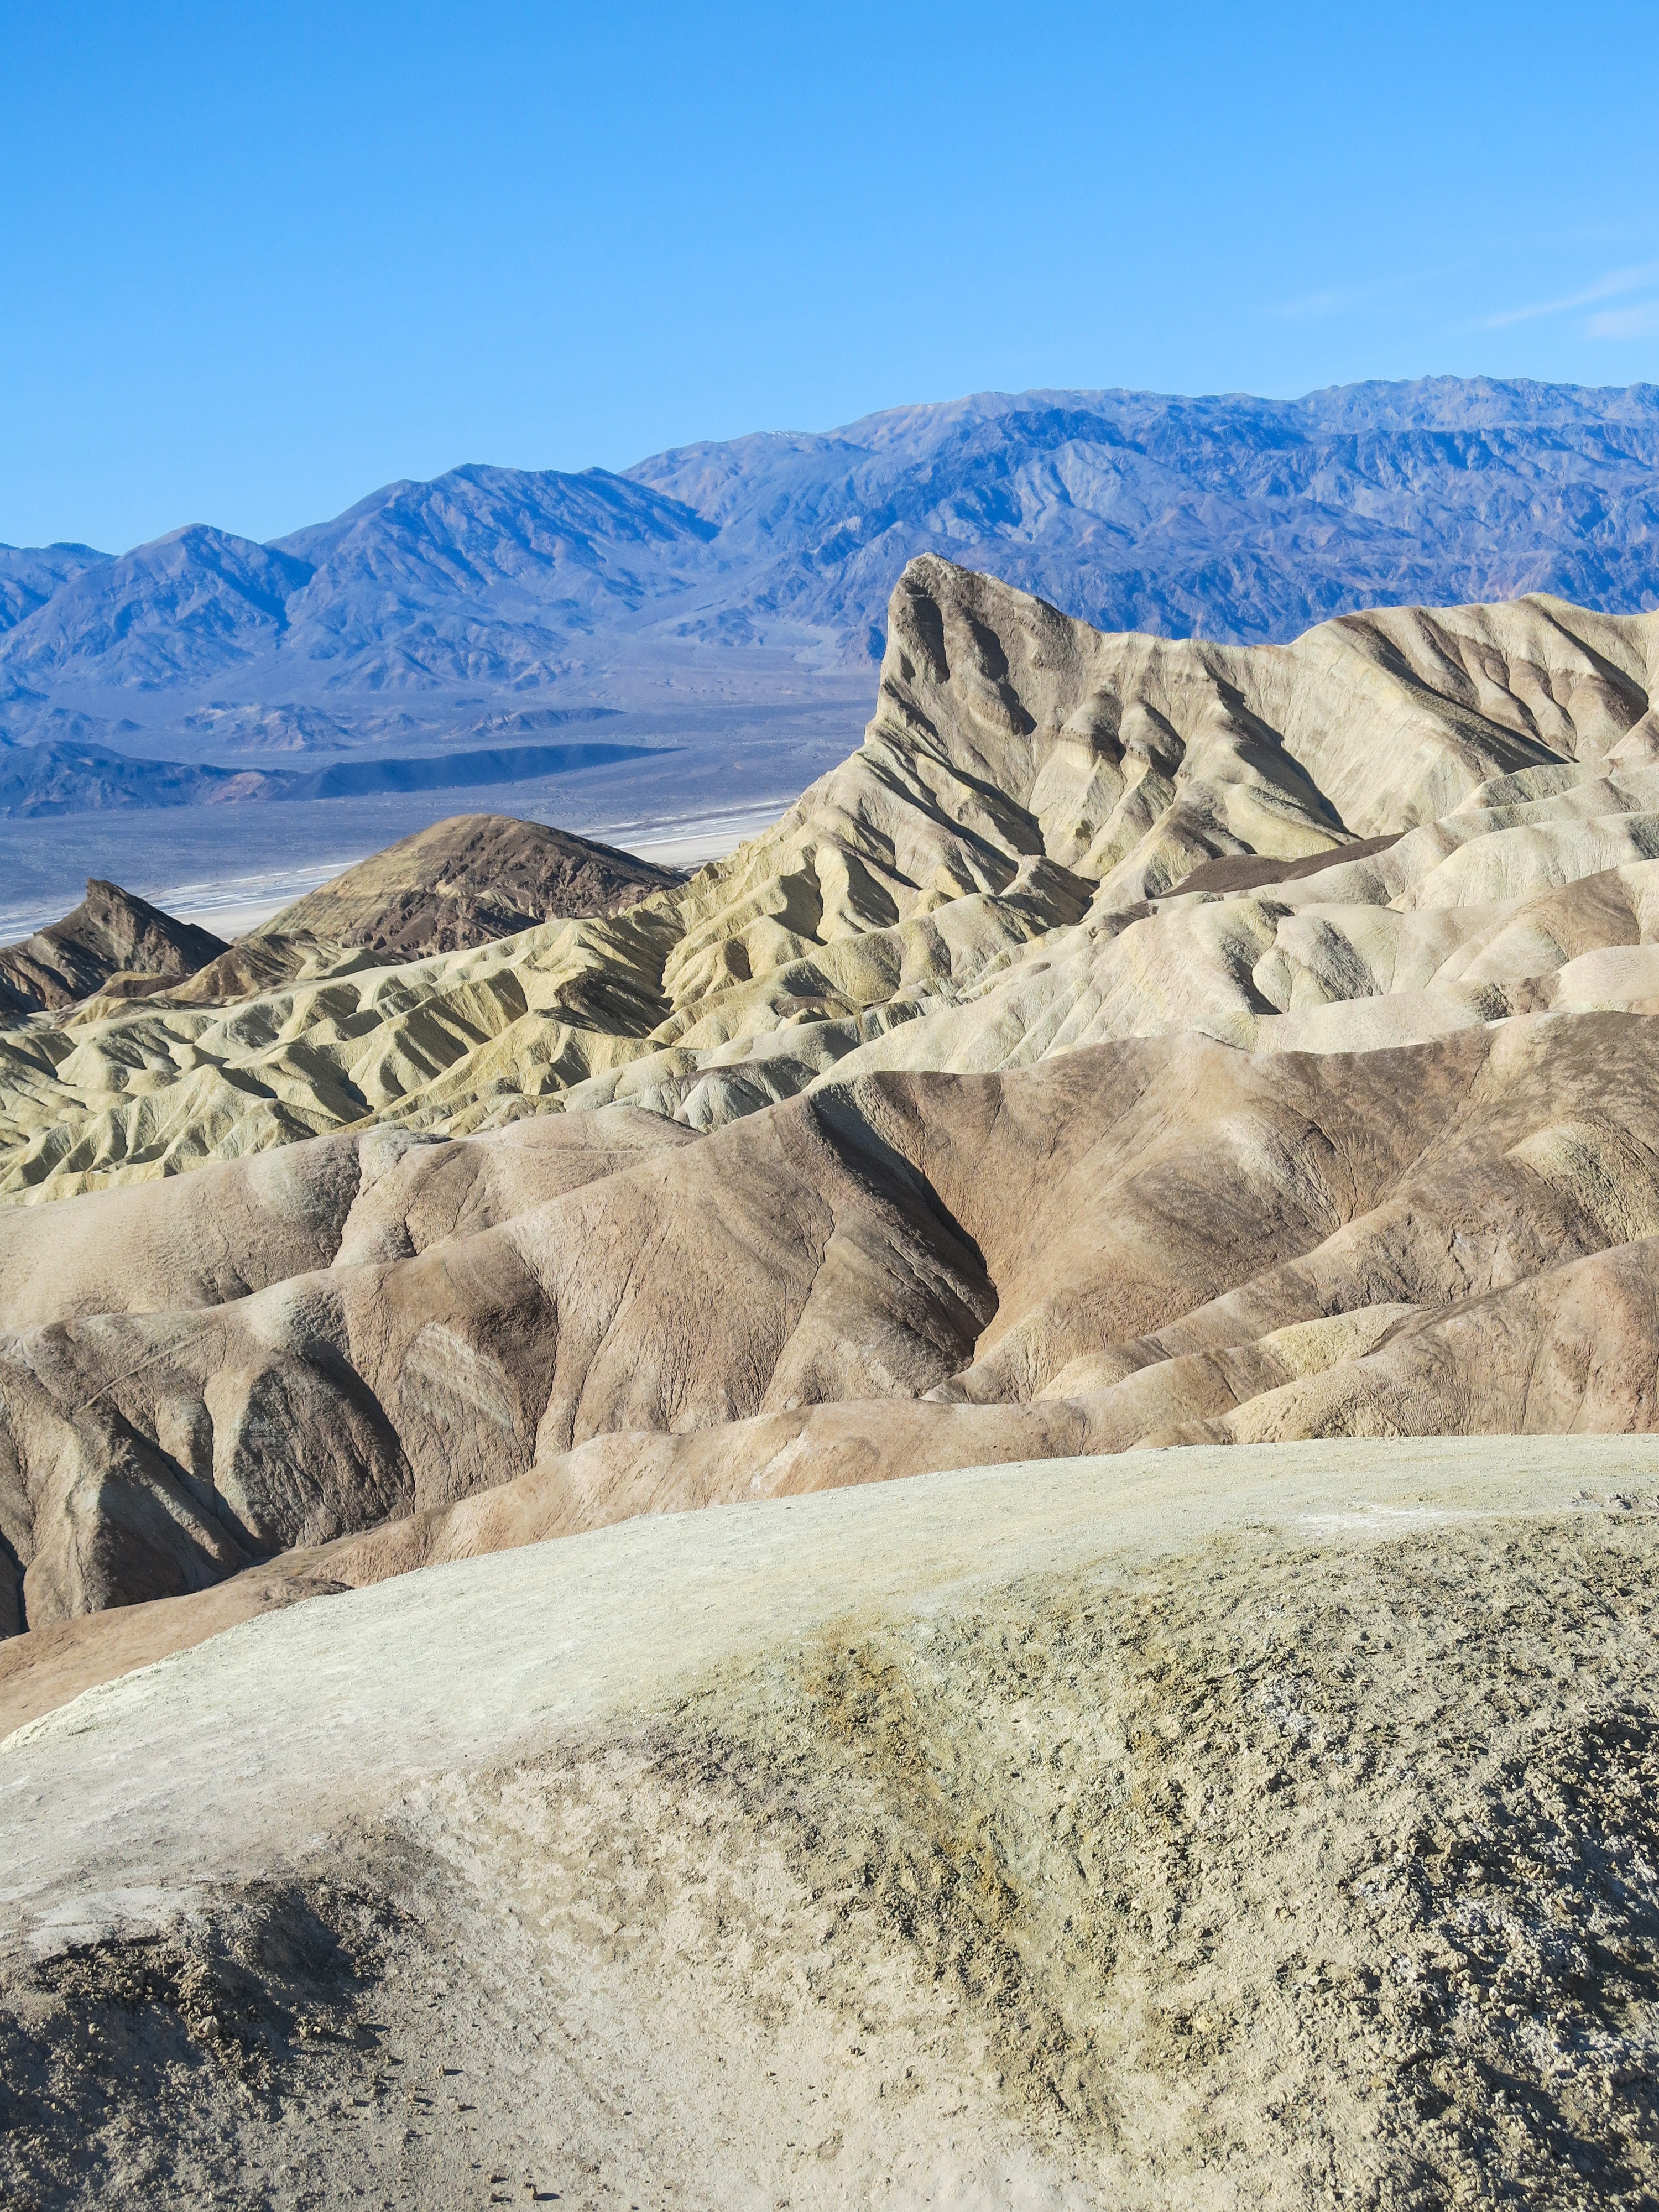
landscape, sand, rock, wilderness, mountain, desert, valley, mountain range, geology, badlands, plateau, wadi, landform, natural environment, geographical feature, aeolian landform, mountainous landforms